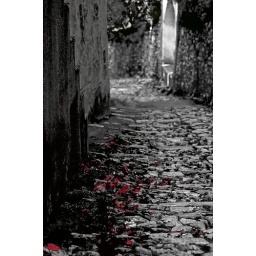
Foglie rosse sul selciato di Gombitelli (LU)Red leaves on stone pavement in Gombitelli (LU) - Fall in Versilia